MG VA

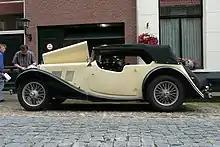
2-door open four-seater tourer

Production stopped with the outbreak of World War II in 1939. After the war, MG launched the Y-Type to fill the small saloon slot.